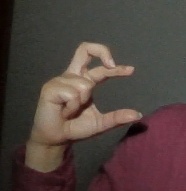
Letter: thal